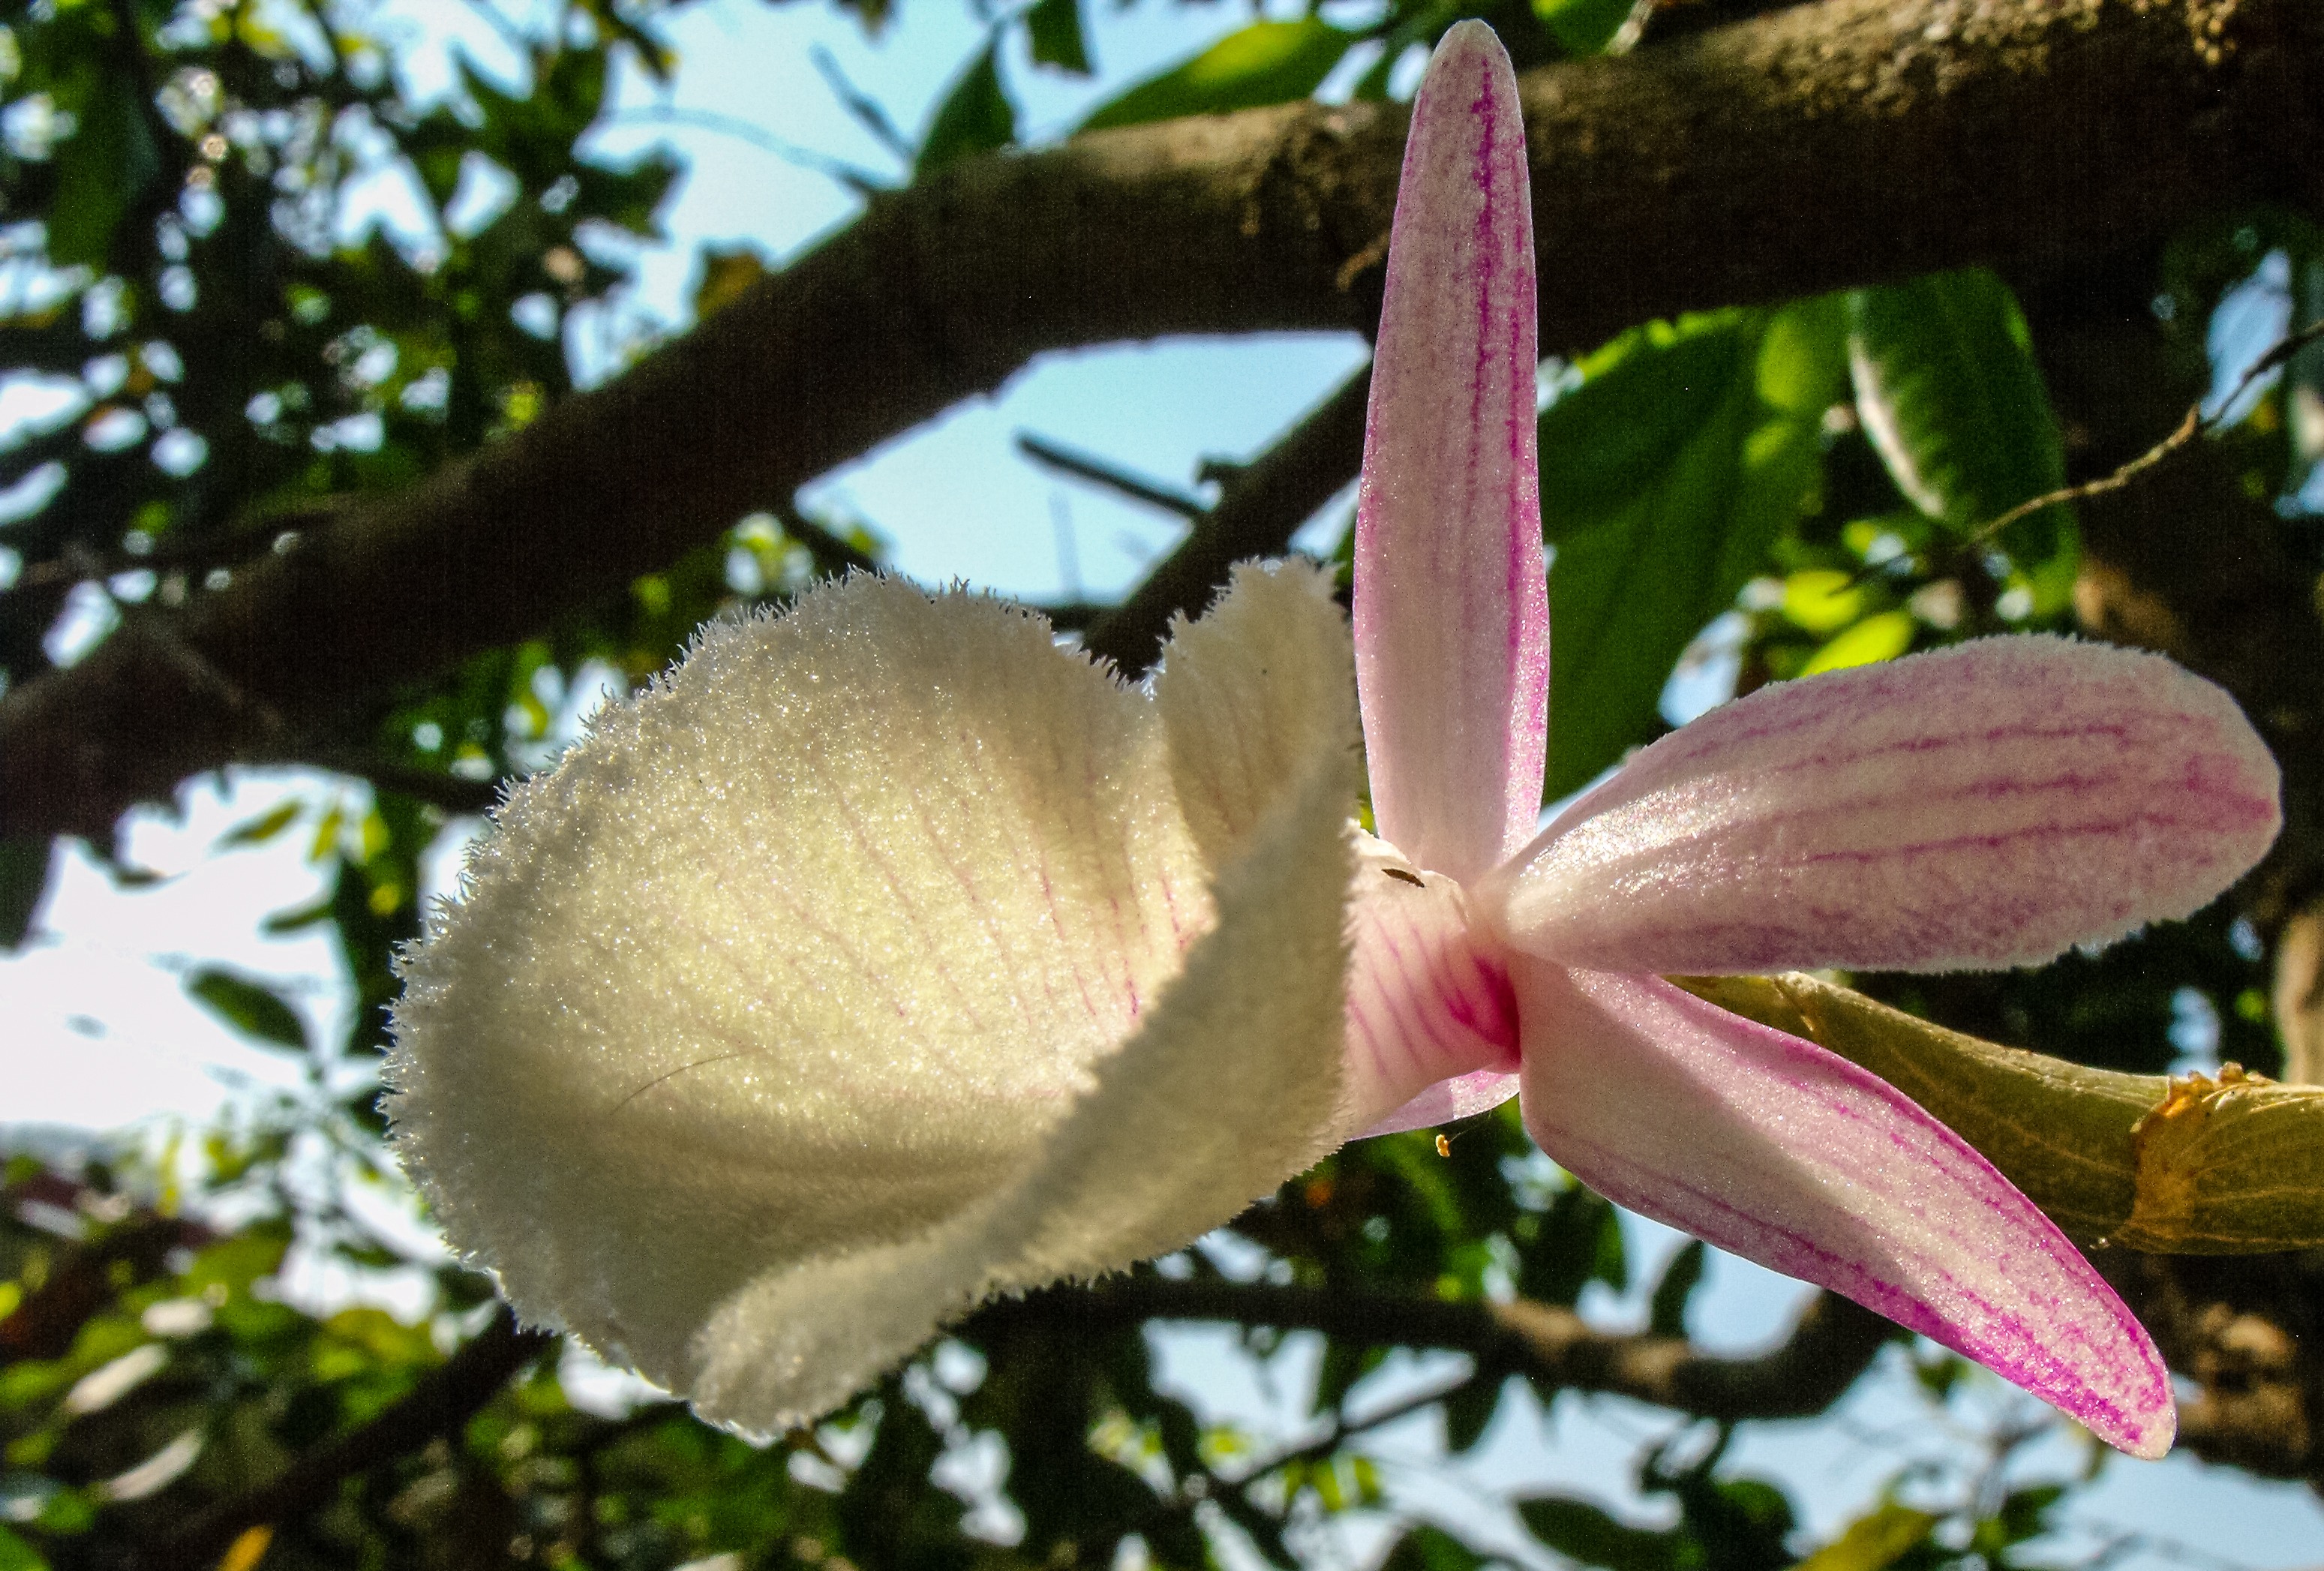
nature, branch, blossom, plant, leaf, flower, petal, bloom, produce, botany, close, flora, orchid, wildflower, close up, shrub, macro photography, flowering plant, white pink, land plant